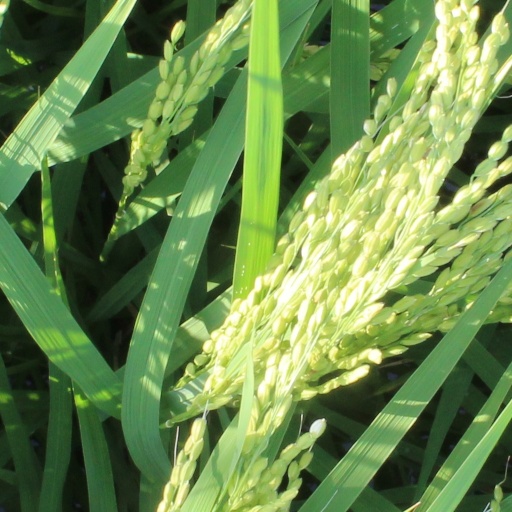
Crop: rice